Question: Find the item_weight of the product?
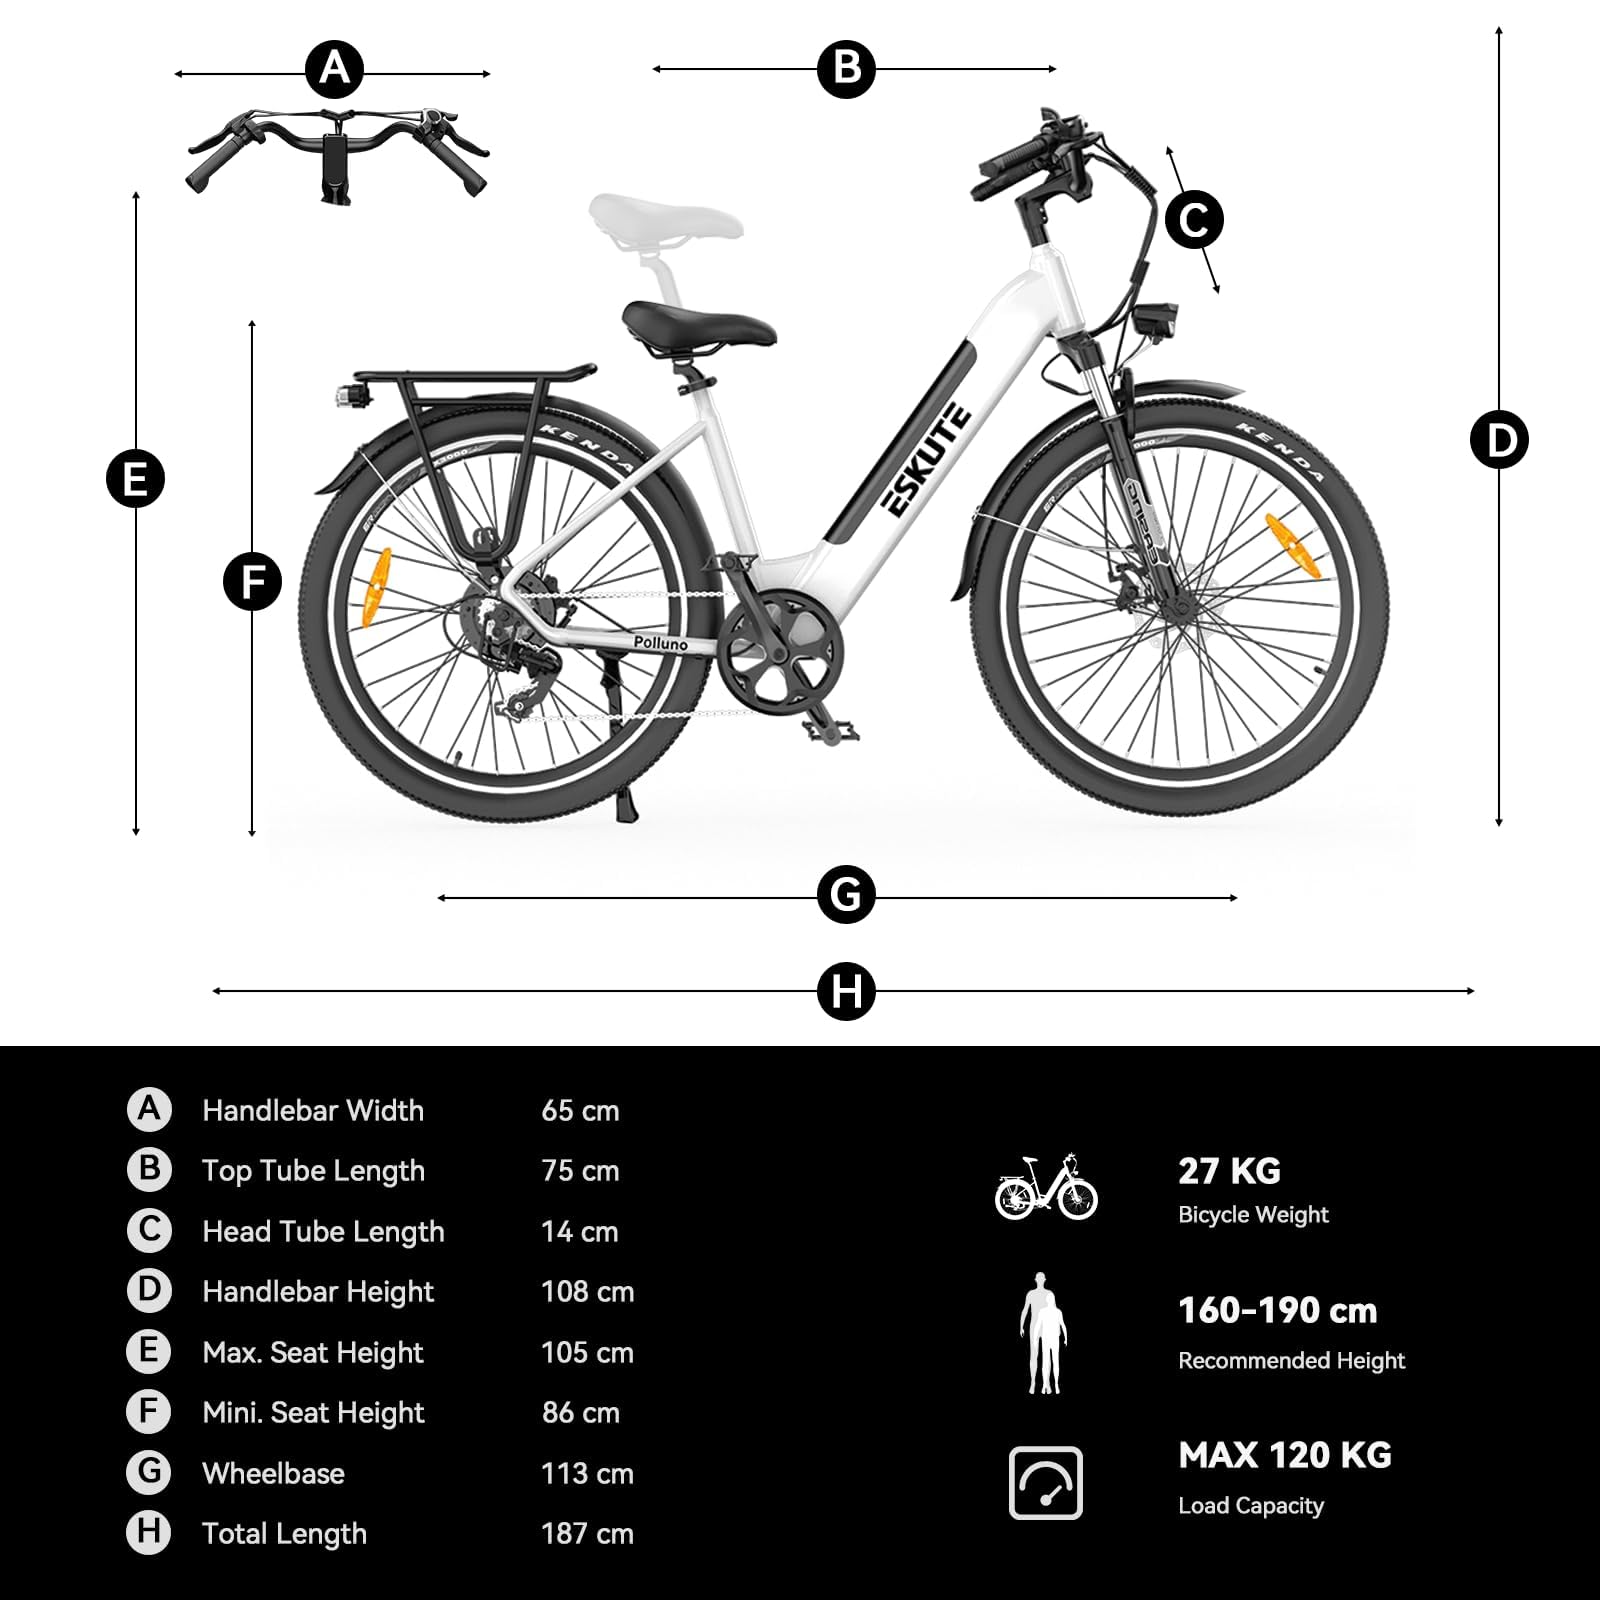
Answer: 27.0 kilogram